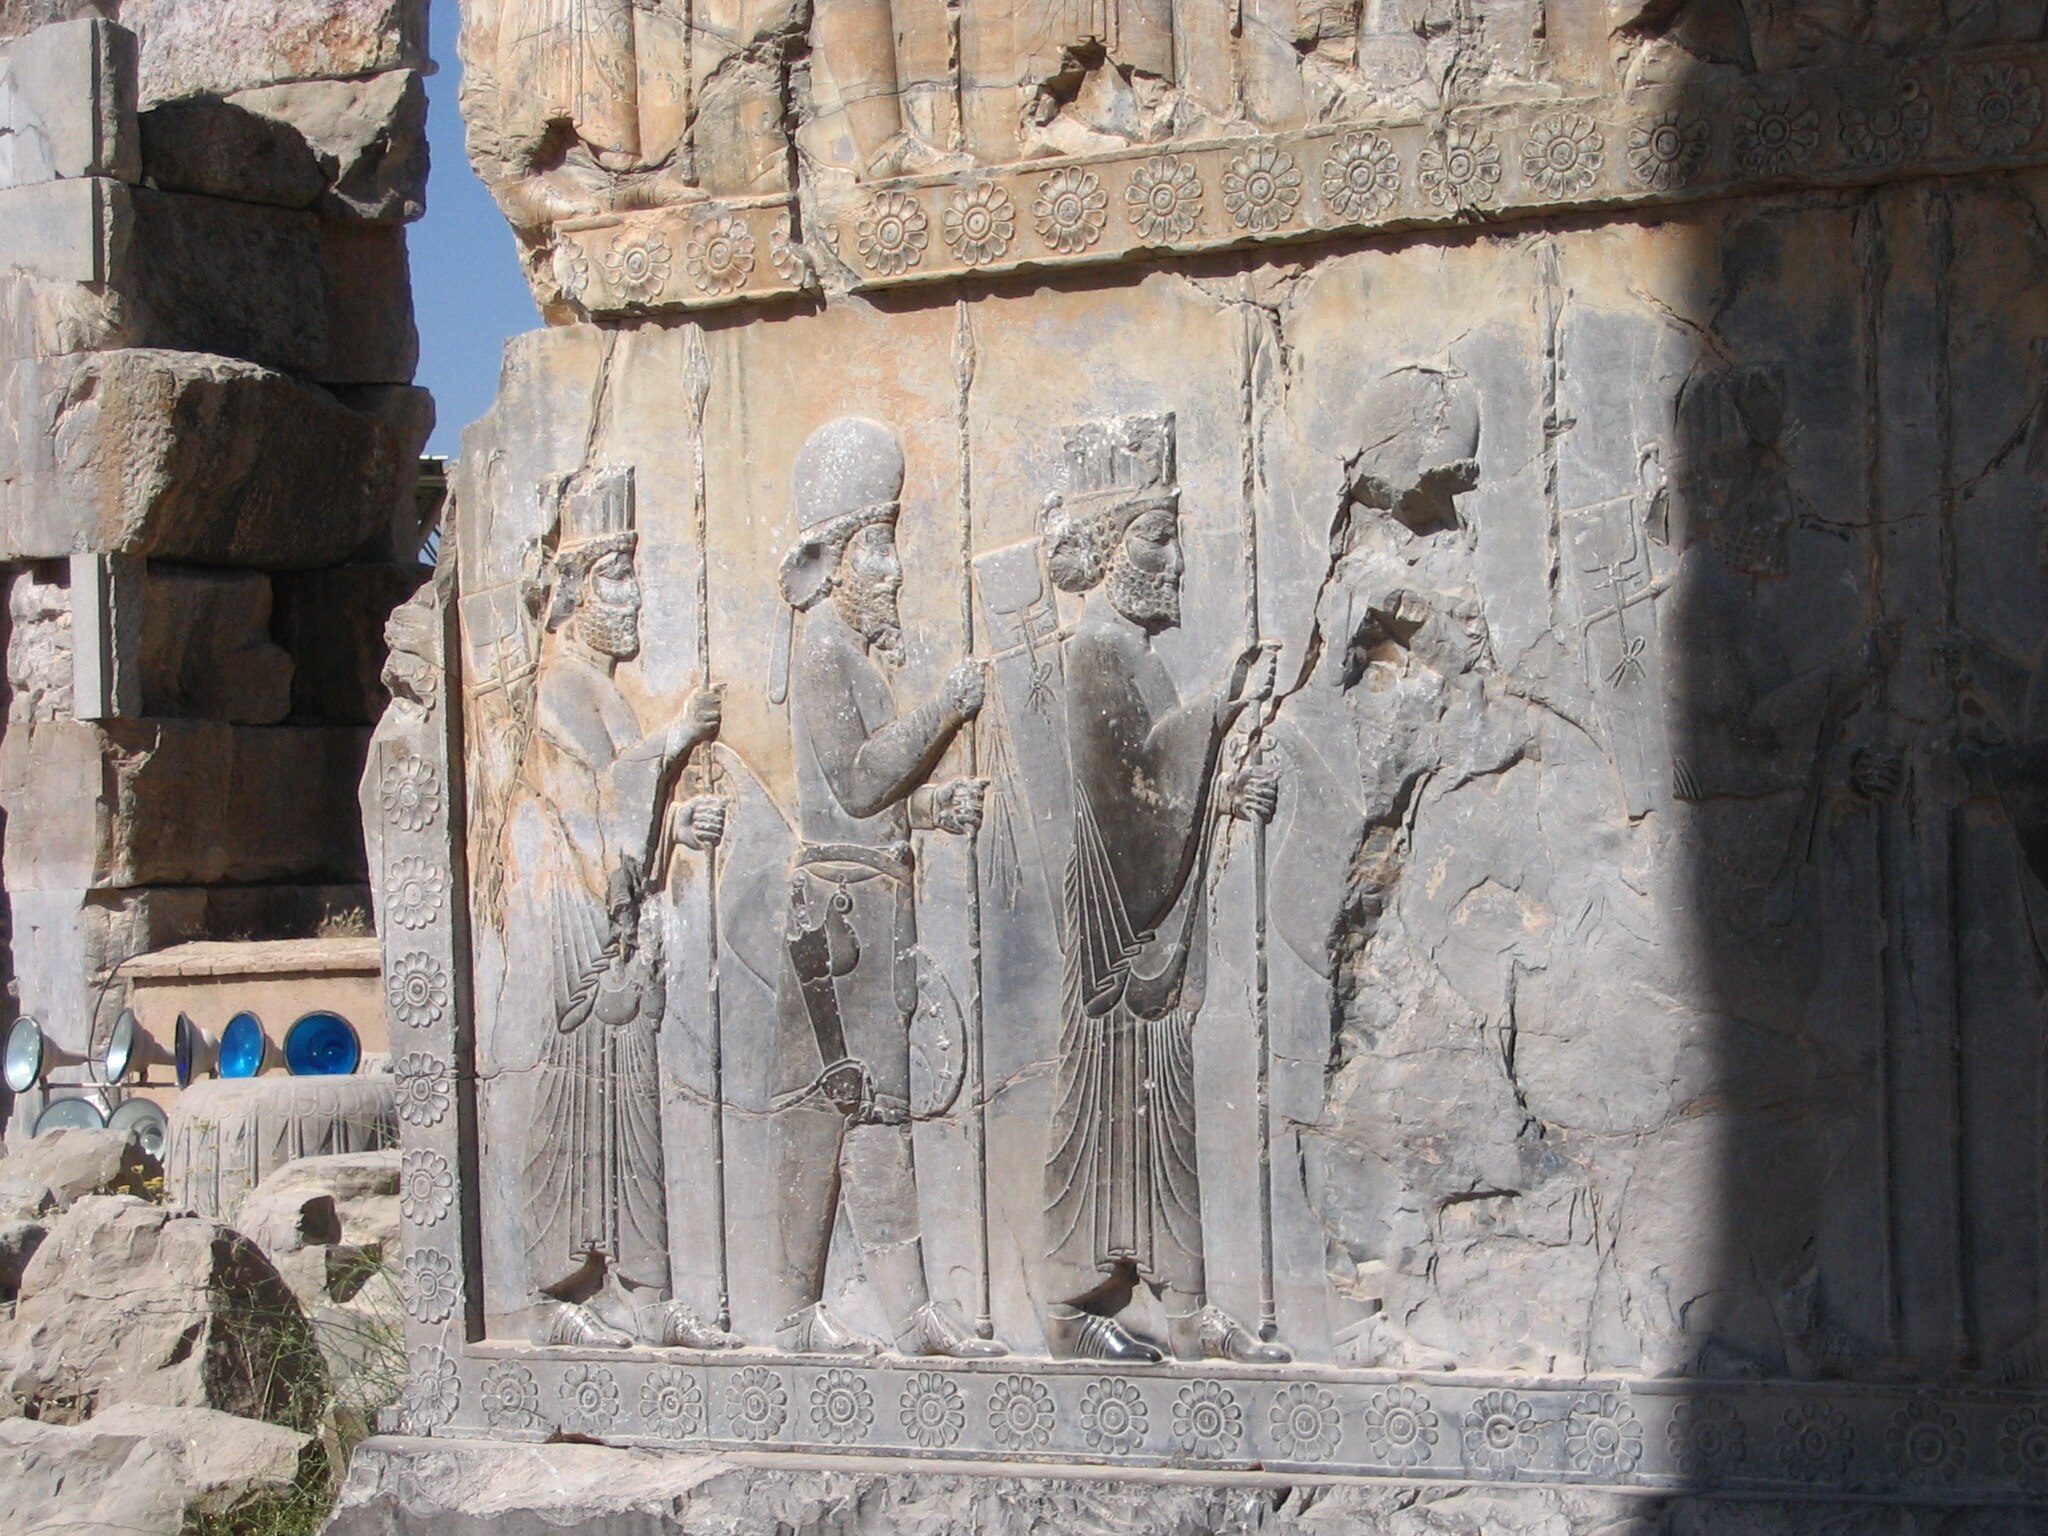
Title: Ruins of Persepolis 22
Description: Ancient Persian city of Persepolis
Date: 2005-06-08 13:30
Categories: Taken with Canon PowerShot A75, Flickr images reviewed by File Upload Bot (Magnus Manske), Files with coordinates missing SDC location of creation, Reliefs of Achaemenid warriors in Persepolis, 2005 in Persepolis, Northern portals of Hall of hundred columns